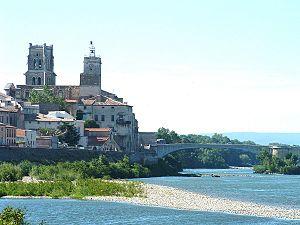
Le canton de Pont-Saint-Esprit est une division administrative du département du Gard, dans l’arrondissement de Nîmes.